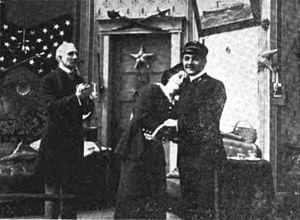
Saved from the Titanic est un film américain d'Étienne Arnaud sorti le 14 mai 1912. C'est le premier film à raconter l'histoire du Titanic. L'héroïne, Miss Dorothy est incarnée par Dorothy Gibson, qui se trouvait réellement à bord du paquebot. Le film est également sorti au Royaume-Uni deux mois plus tard, puis a disparu dans l'incendie des studios Éclair en mars 1914.
Dorothy Gibson était une des premières actrices de cinéma muet américain, particulièrement active au début du XXᵉ siècle. En avril 1912, elle survit à la tragédie du Titanic et tourne dans le premier film à ce sujet, sorti le mois suivant : Saved from the « Titanic ». Elle travaille ensuite dans le domaine de l'opéra. Dans les années 1930, elle soutient activement le fascisme. Cependant, elle change de camp durant la Seconde Guerre mondiale et devient membre de la résistance italienne avant d'être arrêtée par la Gestapo en 1944. Elle parvient par la suite à s'échapper de prison, et meurt de crise cardiaque en 1946.